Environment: real
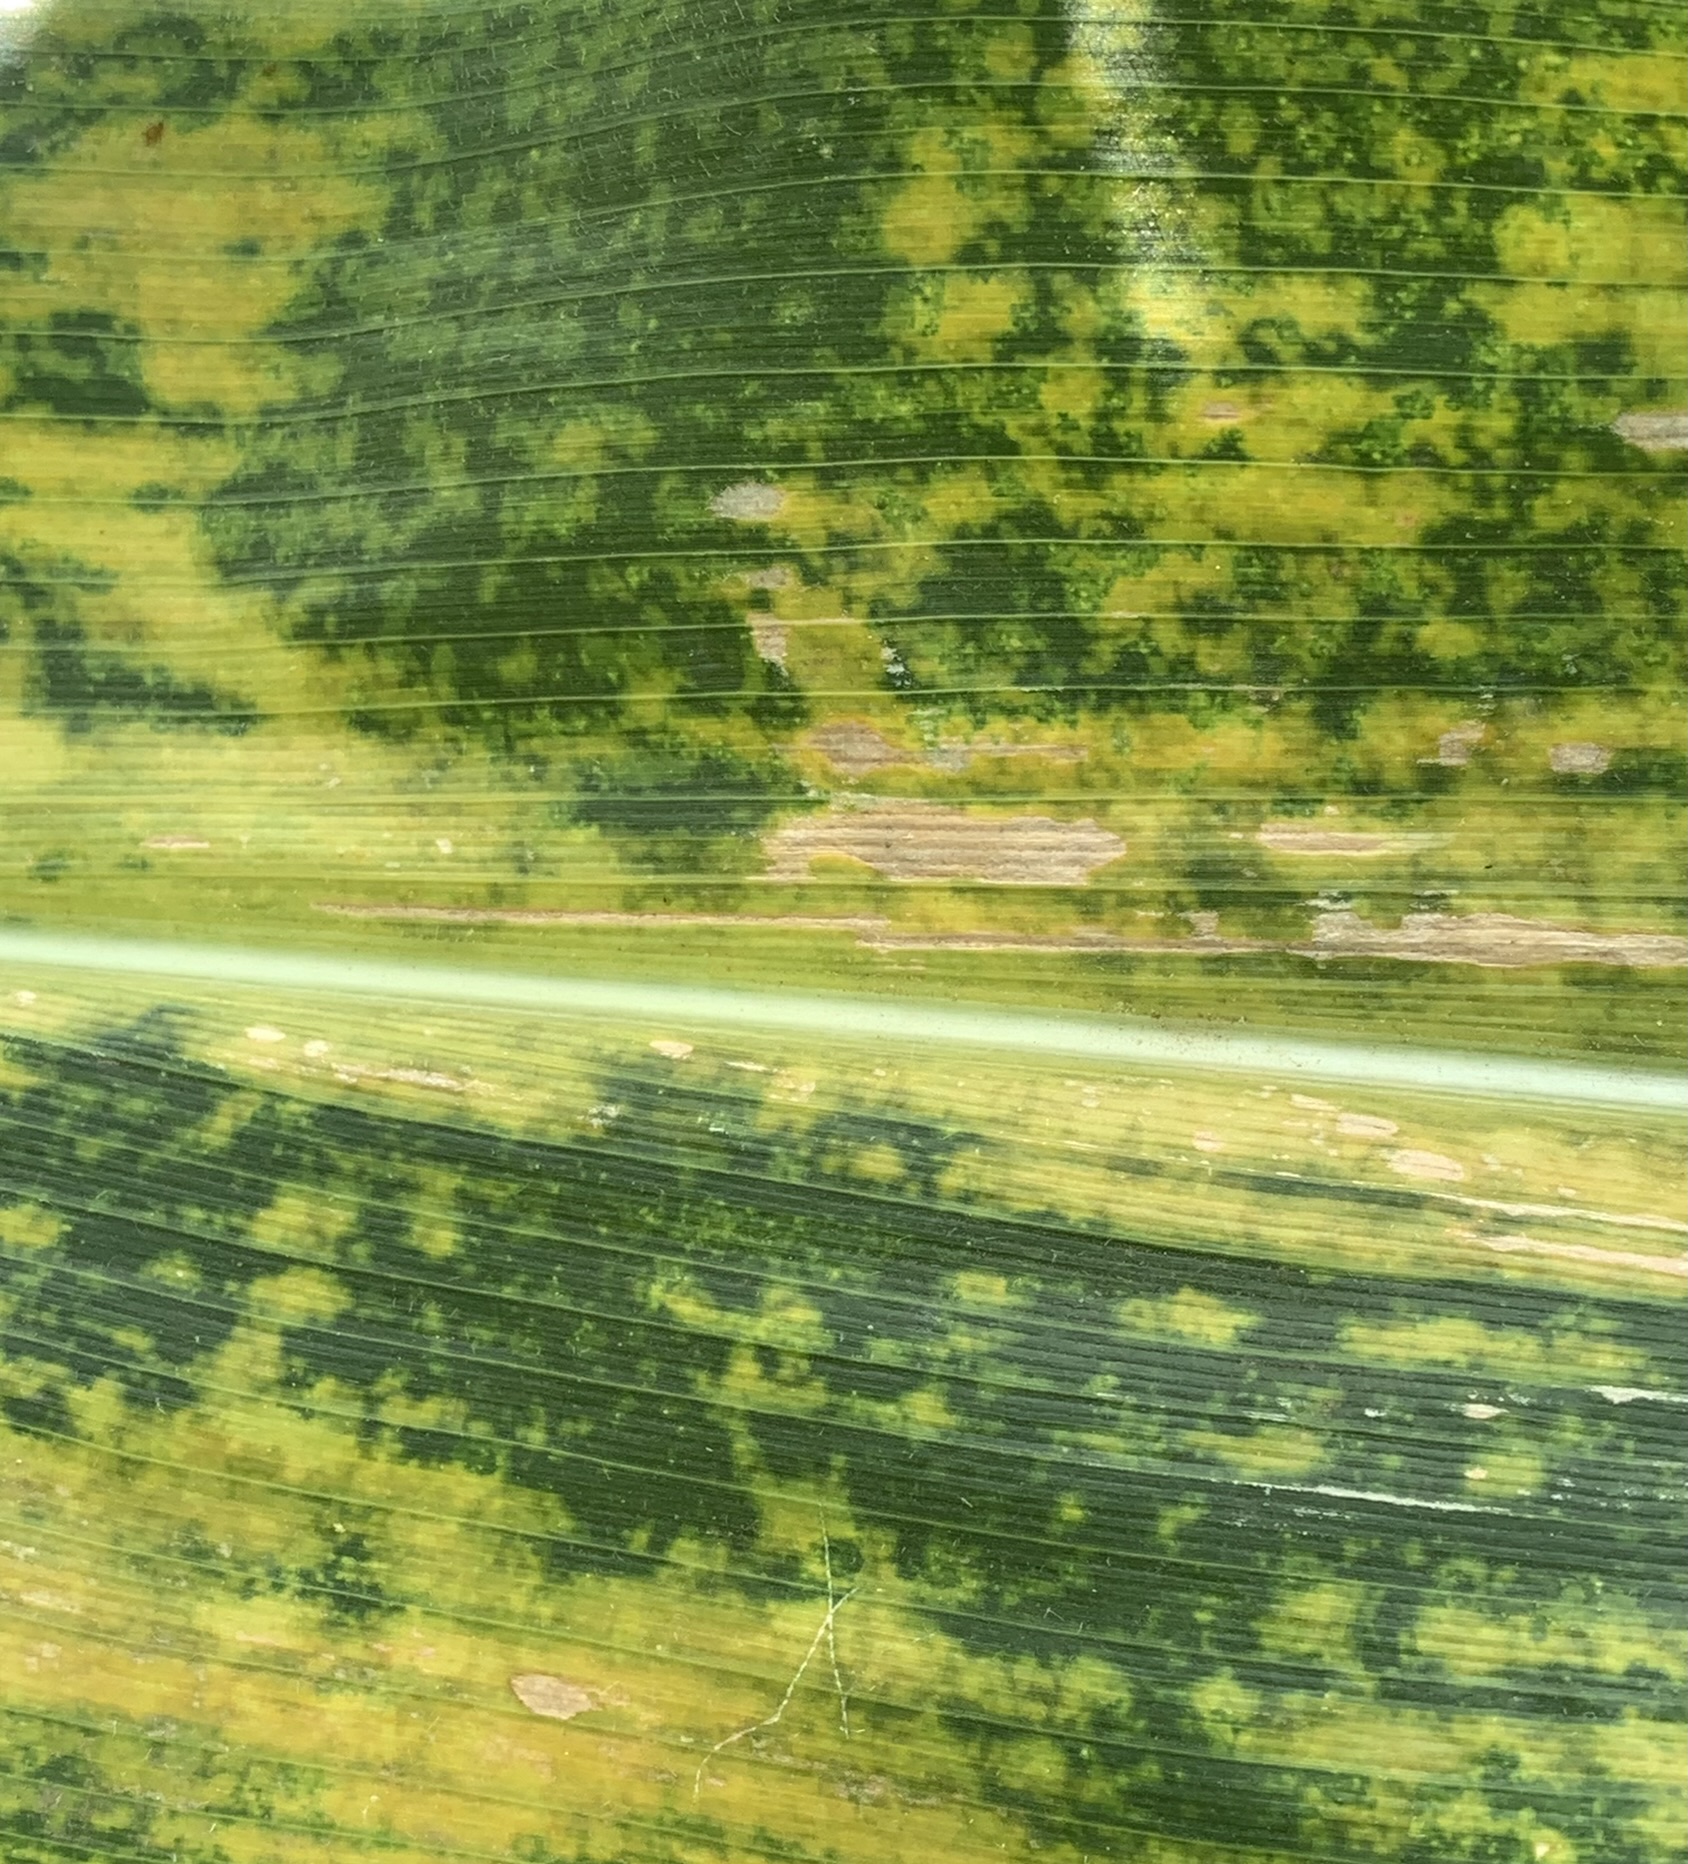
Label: lethal_necrosis